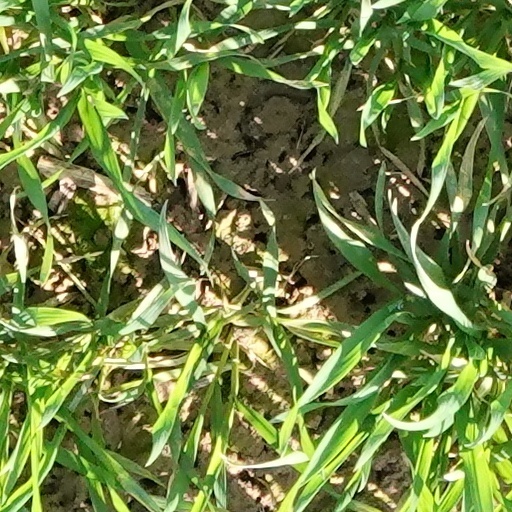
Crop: wheat